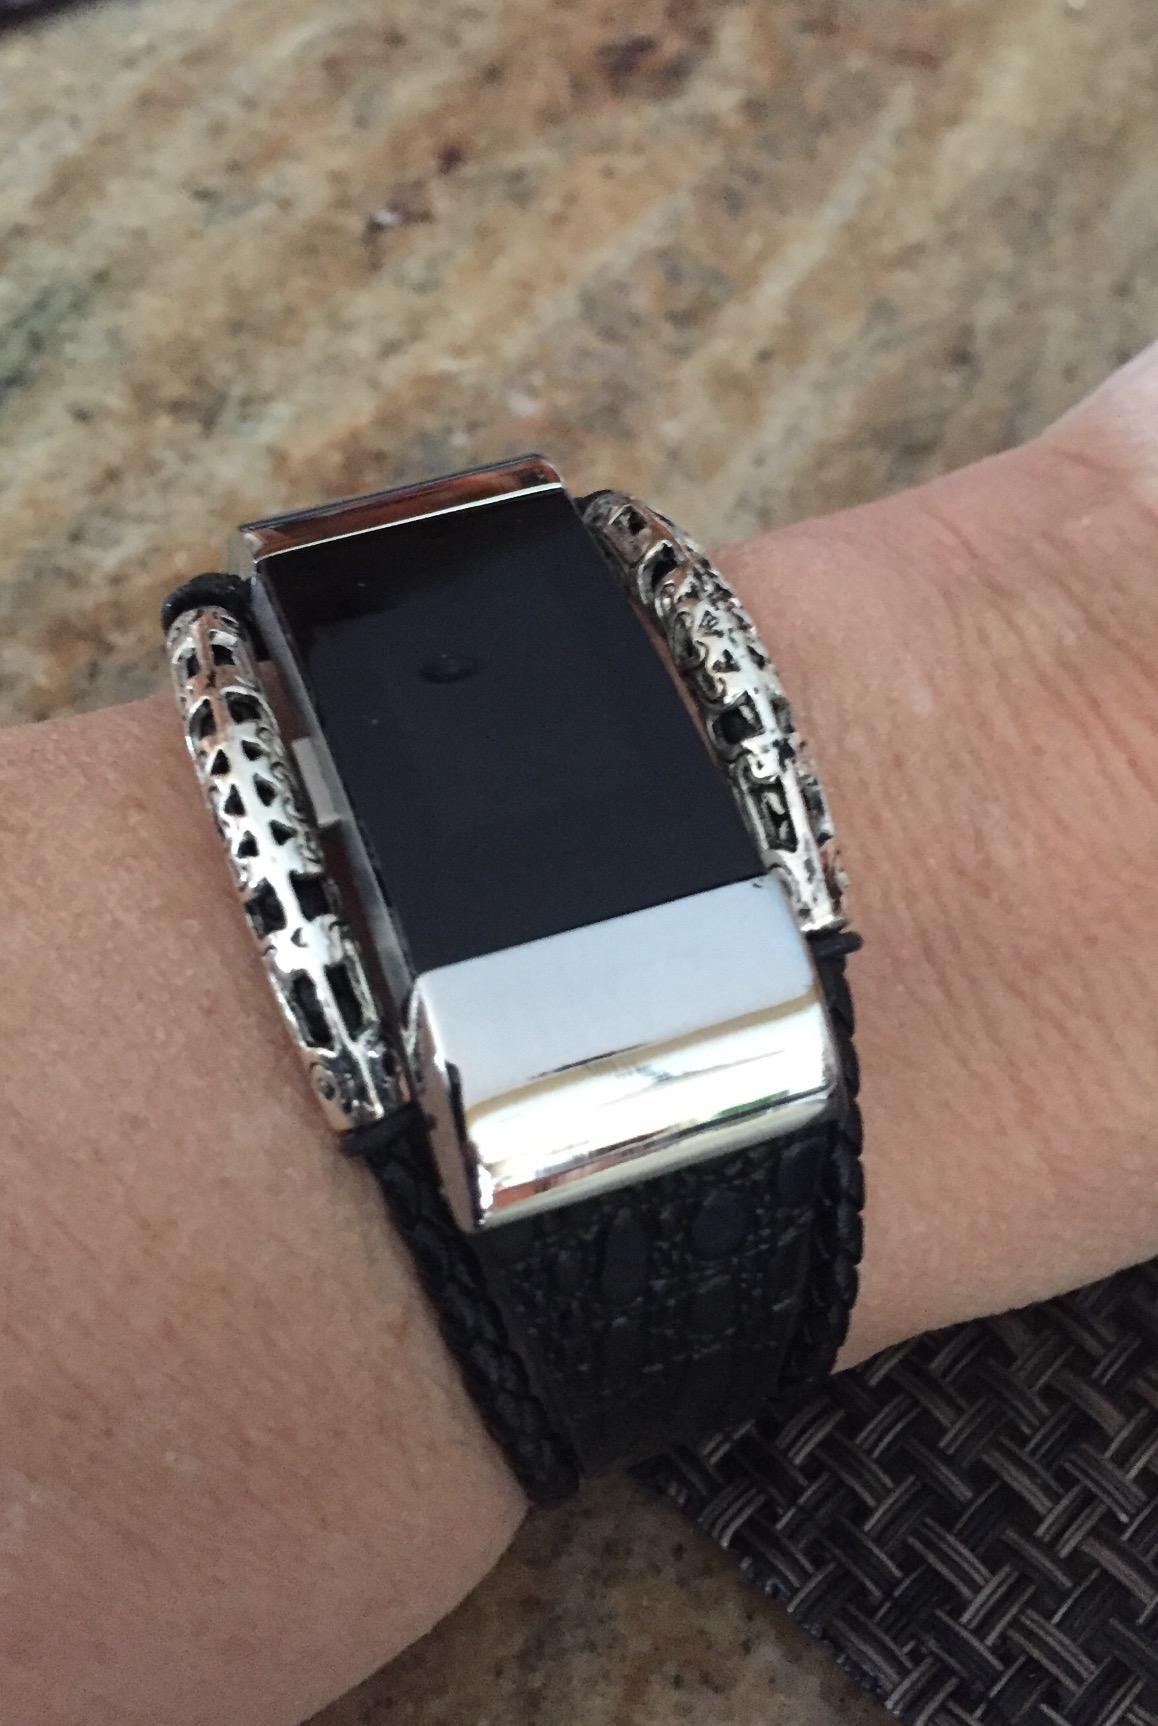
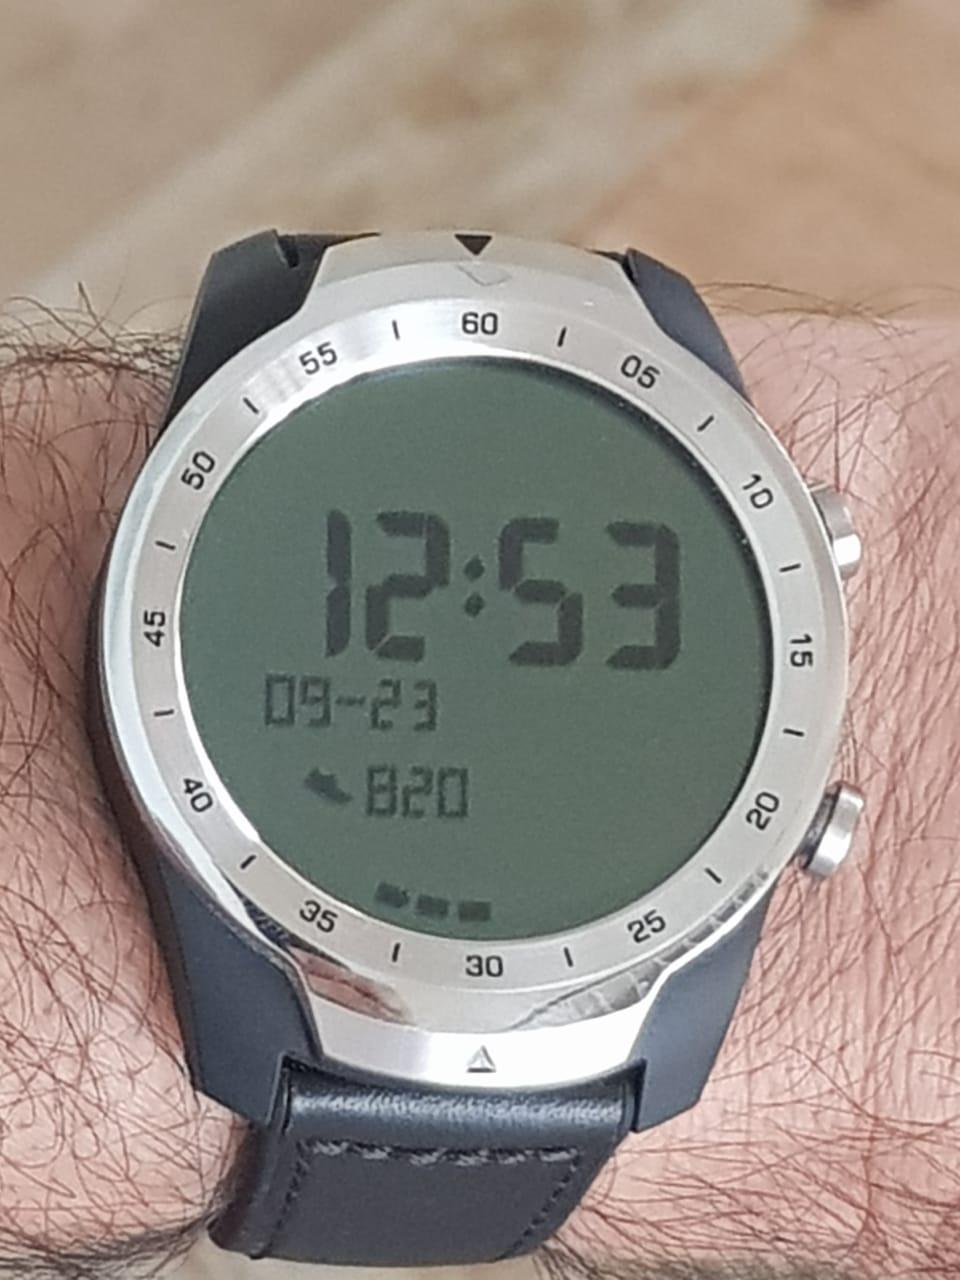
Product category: smartwatch
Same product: no